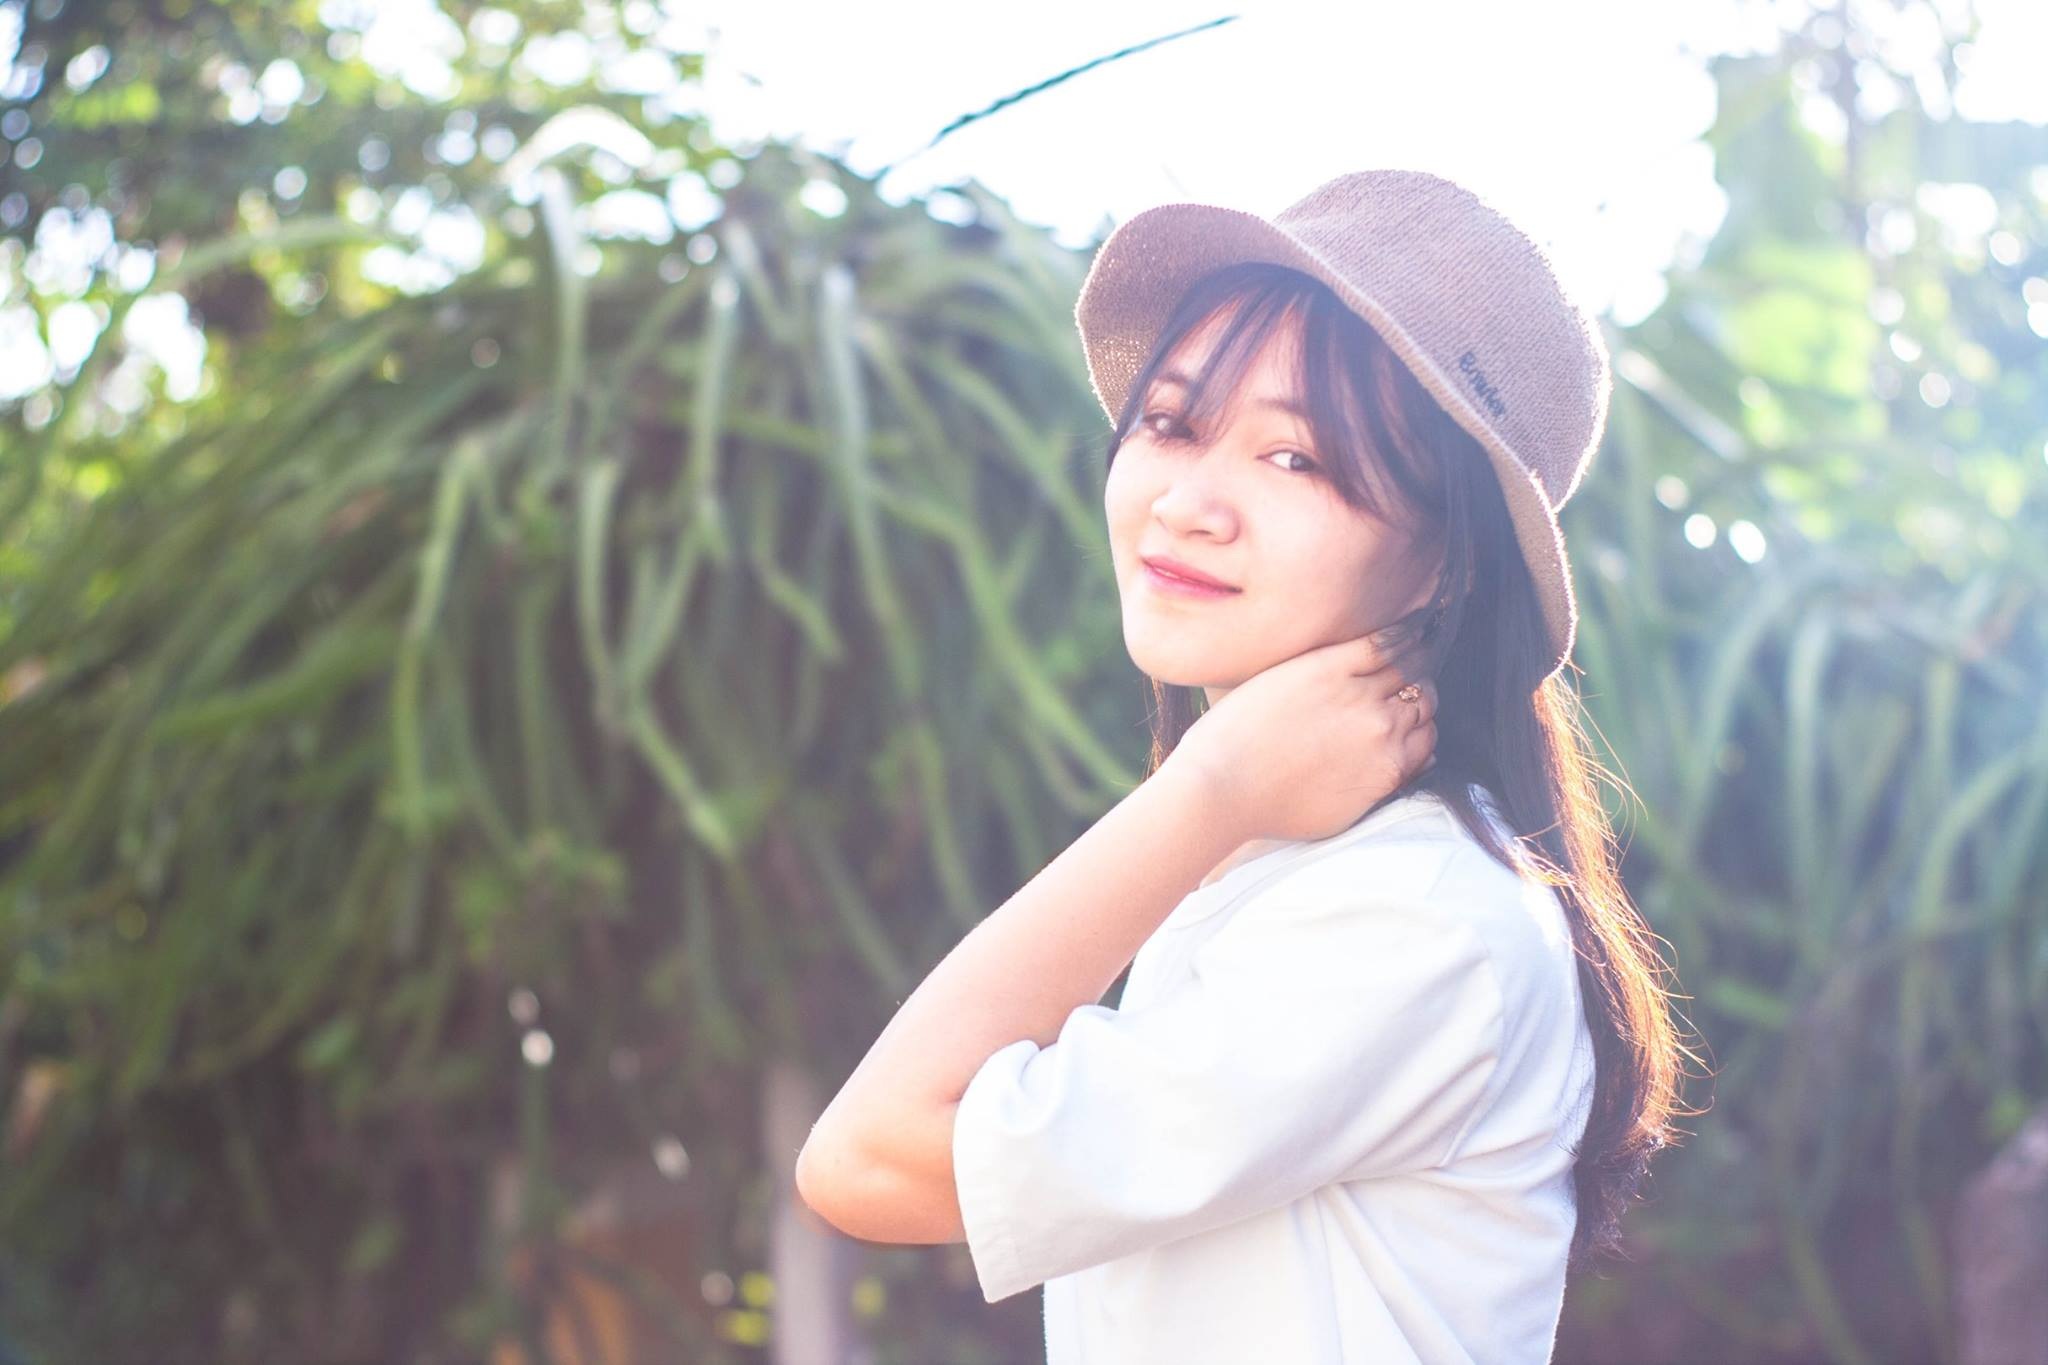
person, light, girl, woman, photography, sunlight, flower, portrait, model, young, spring, asia, clothing, lady, bride, smile, long hair, dress, eye, photograph, beauty, nice, photo shoot, girl vietnam, data provided by my daughter, the hat, portrait photography